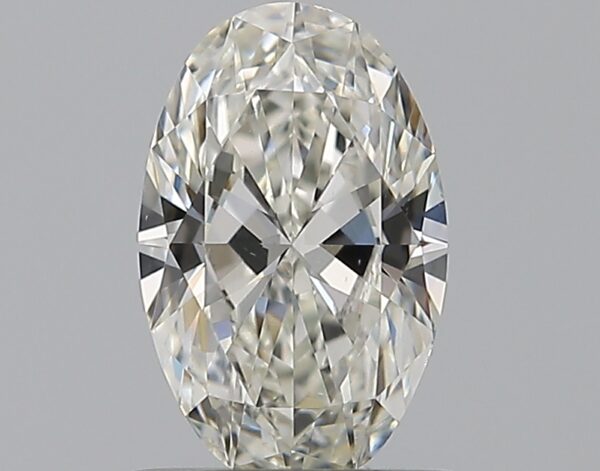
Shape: oval
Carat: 0.7
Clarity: VS2
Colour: I
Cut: EX
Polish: EX
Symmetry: VG
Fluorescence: F
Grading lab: GIA
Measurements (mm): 7.56 x 4.82 x 2.86